Shinbyu

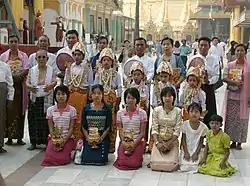
A "shinbyu" ceremony at Shwedagon Pagoda.

A brahmin may be specially hired to act as master of ceremonies especially for a "na htwin", but monks will supervise and perform the shaving of the head, called "hsan cha". The hair is received in a white cloth by the parents who kneel together with the young "shinlaung", while the boy recites reflects on bodily defilements in Pali, to increase self-detachment from his hair. The boy, now having exchanged his princely garb with white robes, kneels before the Sayadaw and recites the Ten Precepts, followed by the "thingan daung". He receives the saffron robe and is helped into this by a monk. Next, he is given his alms bowl ( "thabeik") and palm-leaf fan ( "yat") from his parents with smiles of joy and tears of sorrow, his mother at the thought of parting with her dear son for the first time.